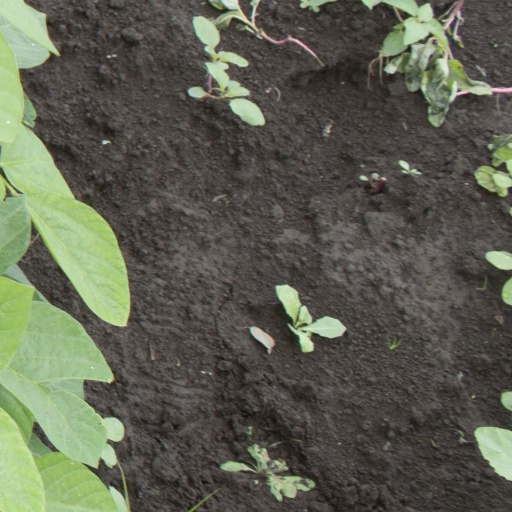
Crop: soybean